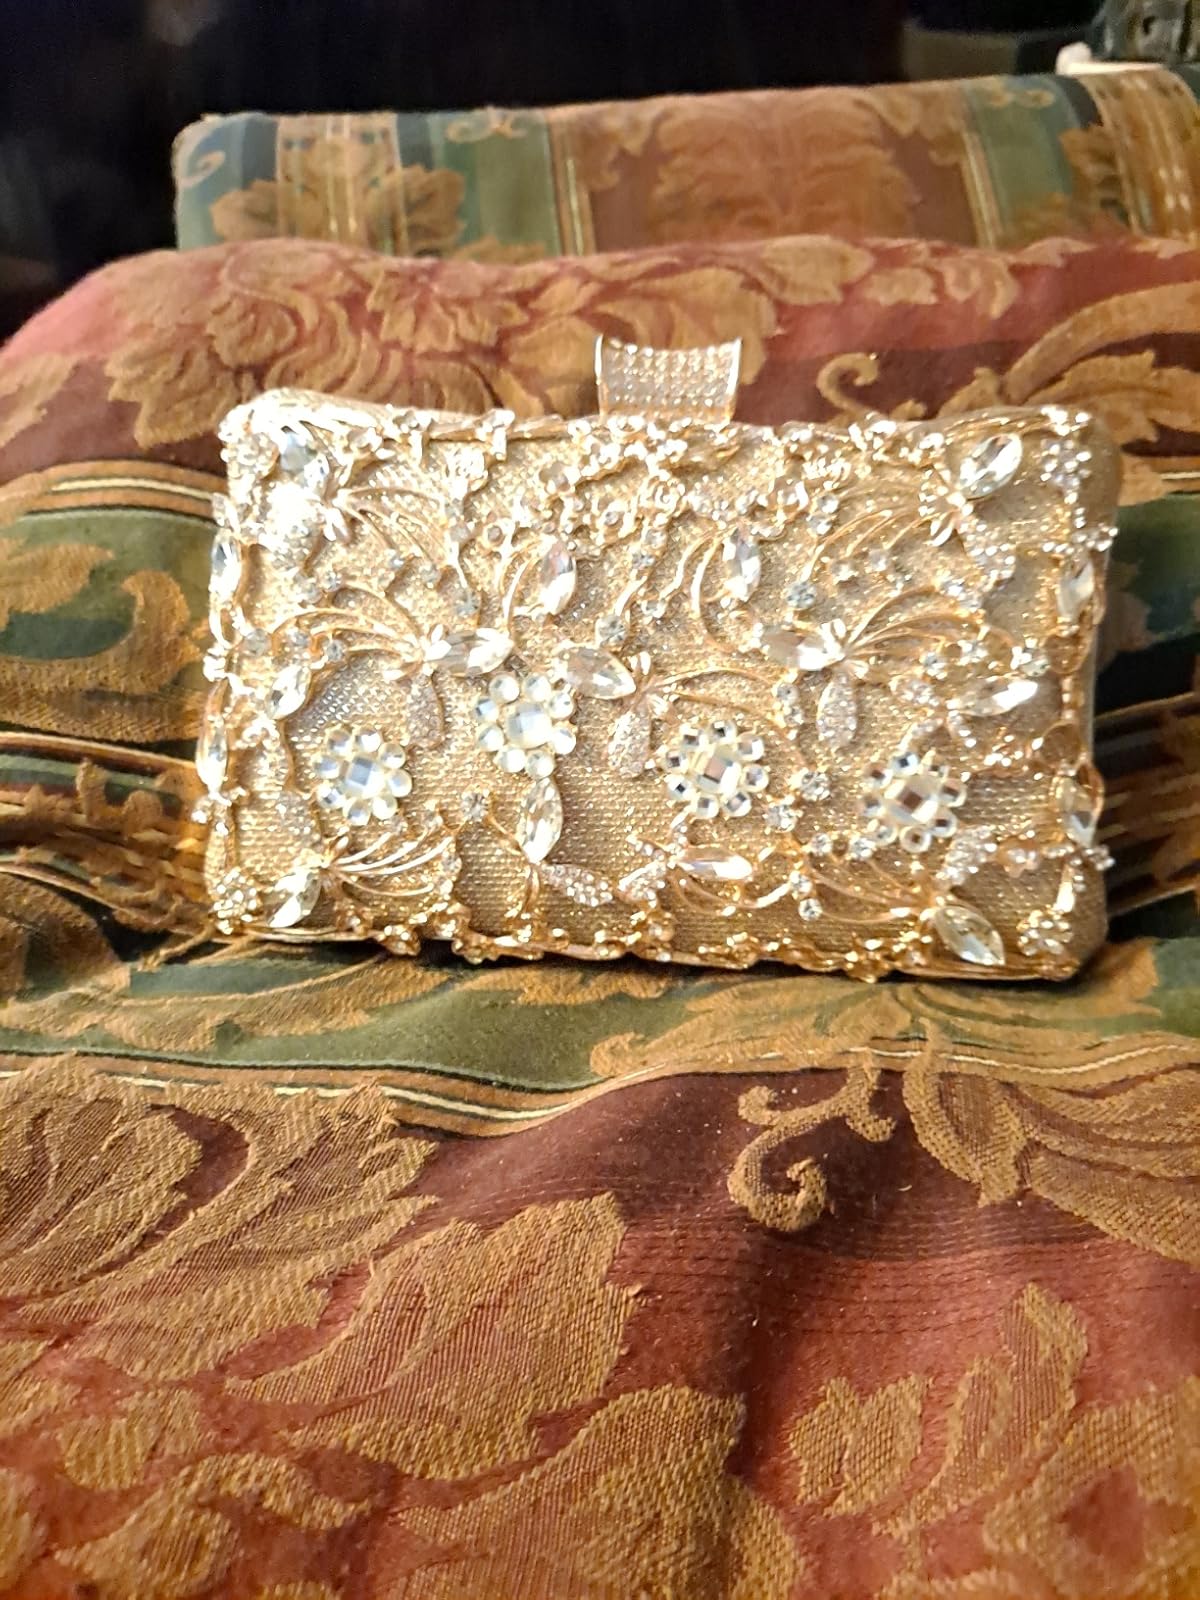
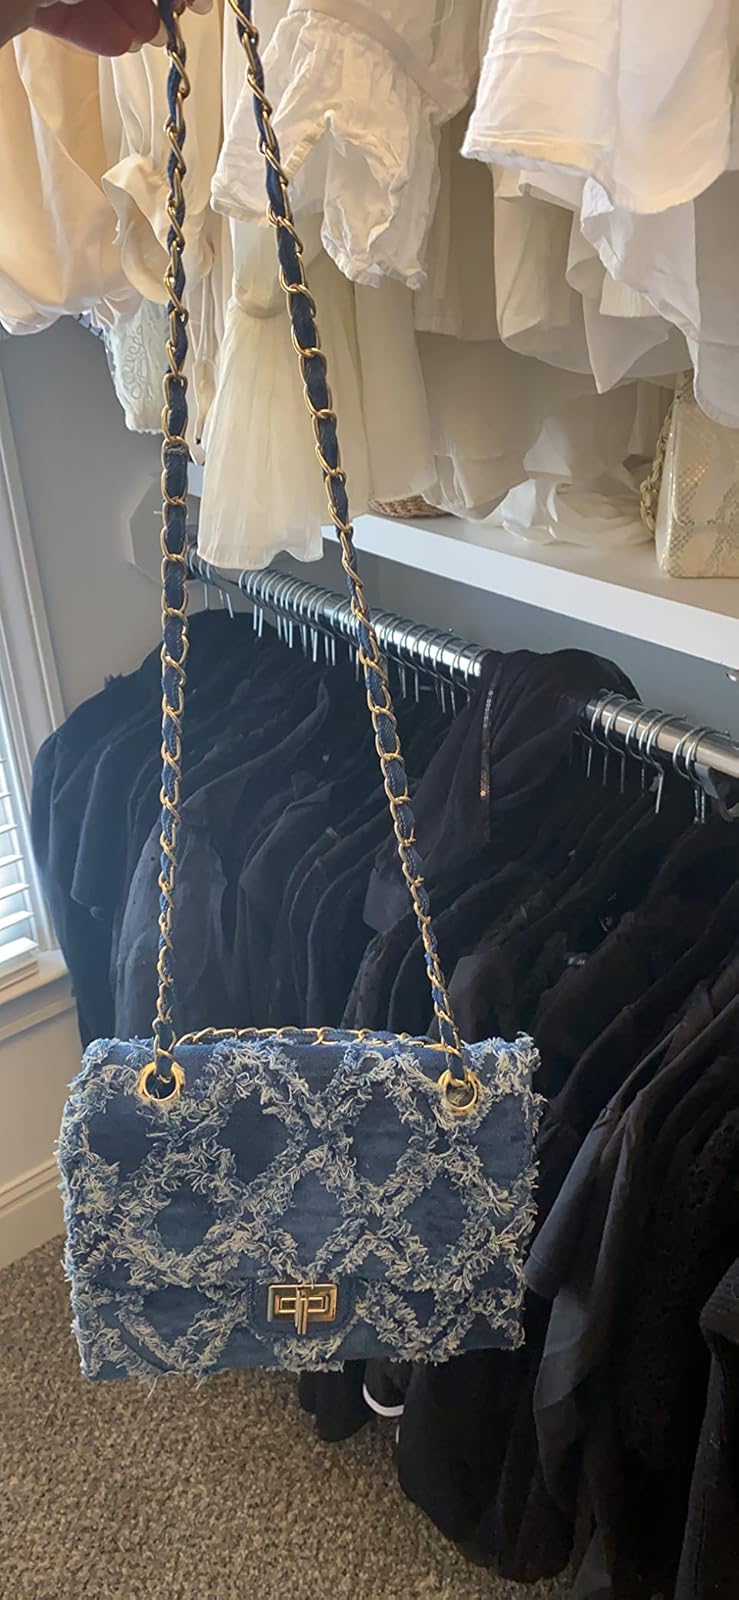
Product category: accessories_handbag
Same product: no